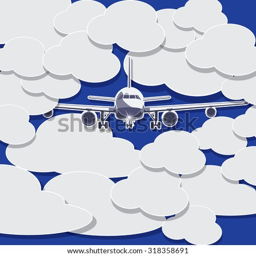
plane on the visibility was poor sky and has a lot of cloud .